Rover 200 Coupé

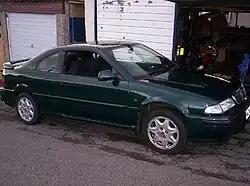
Rover 220 Coupe

In 1996, Rover announced revisions to the Coupé, with the range also losing the 200 model name. Two, all new, models were introduced to replace the previous models. The Coupé 1.6 was now fitted with Rover Group's own K-Series 16 valve double overhead camshaft power unit instead of the previous Honda unit. The 2.0 and Turbo models were replaced by the 1.8 VVC Coupe.